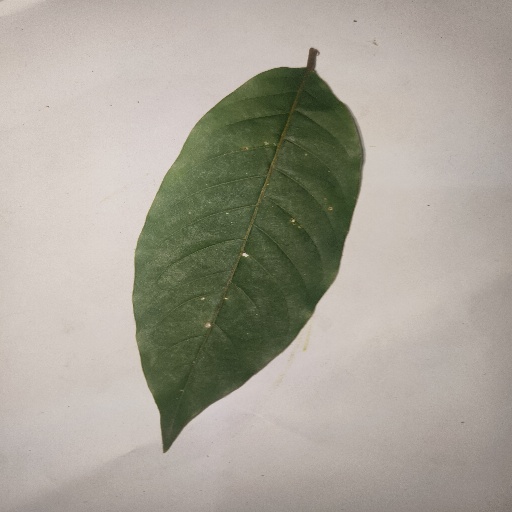
Species: HariTaki
Leaf condition: Healthy Leaf